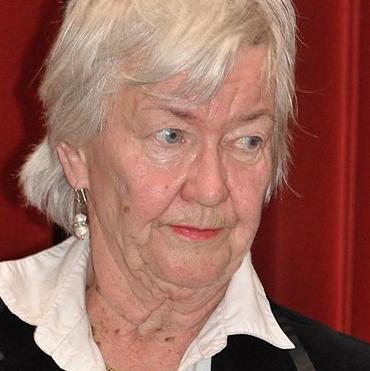
Age: 72